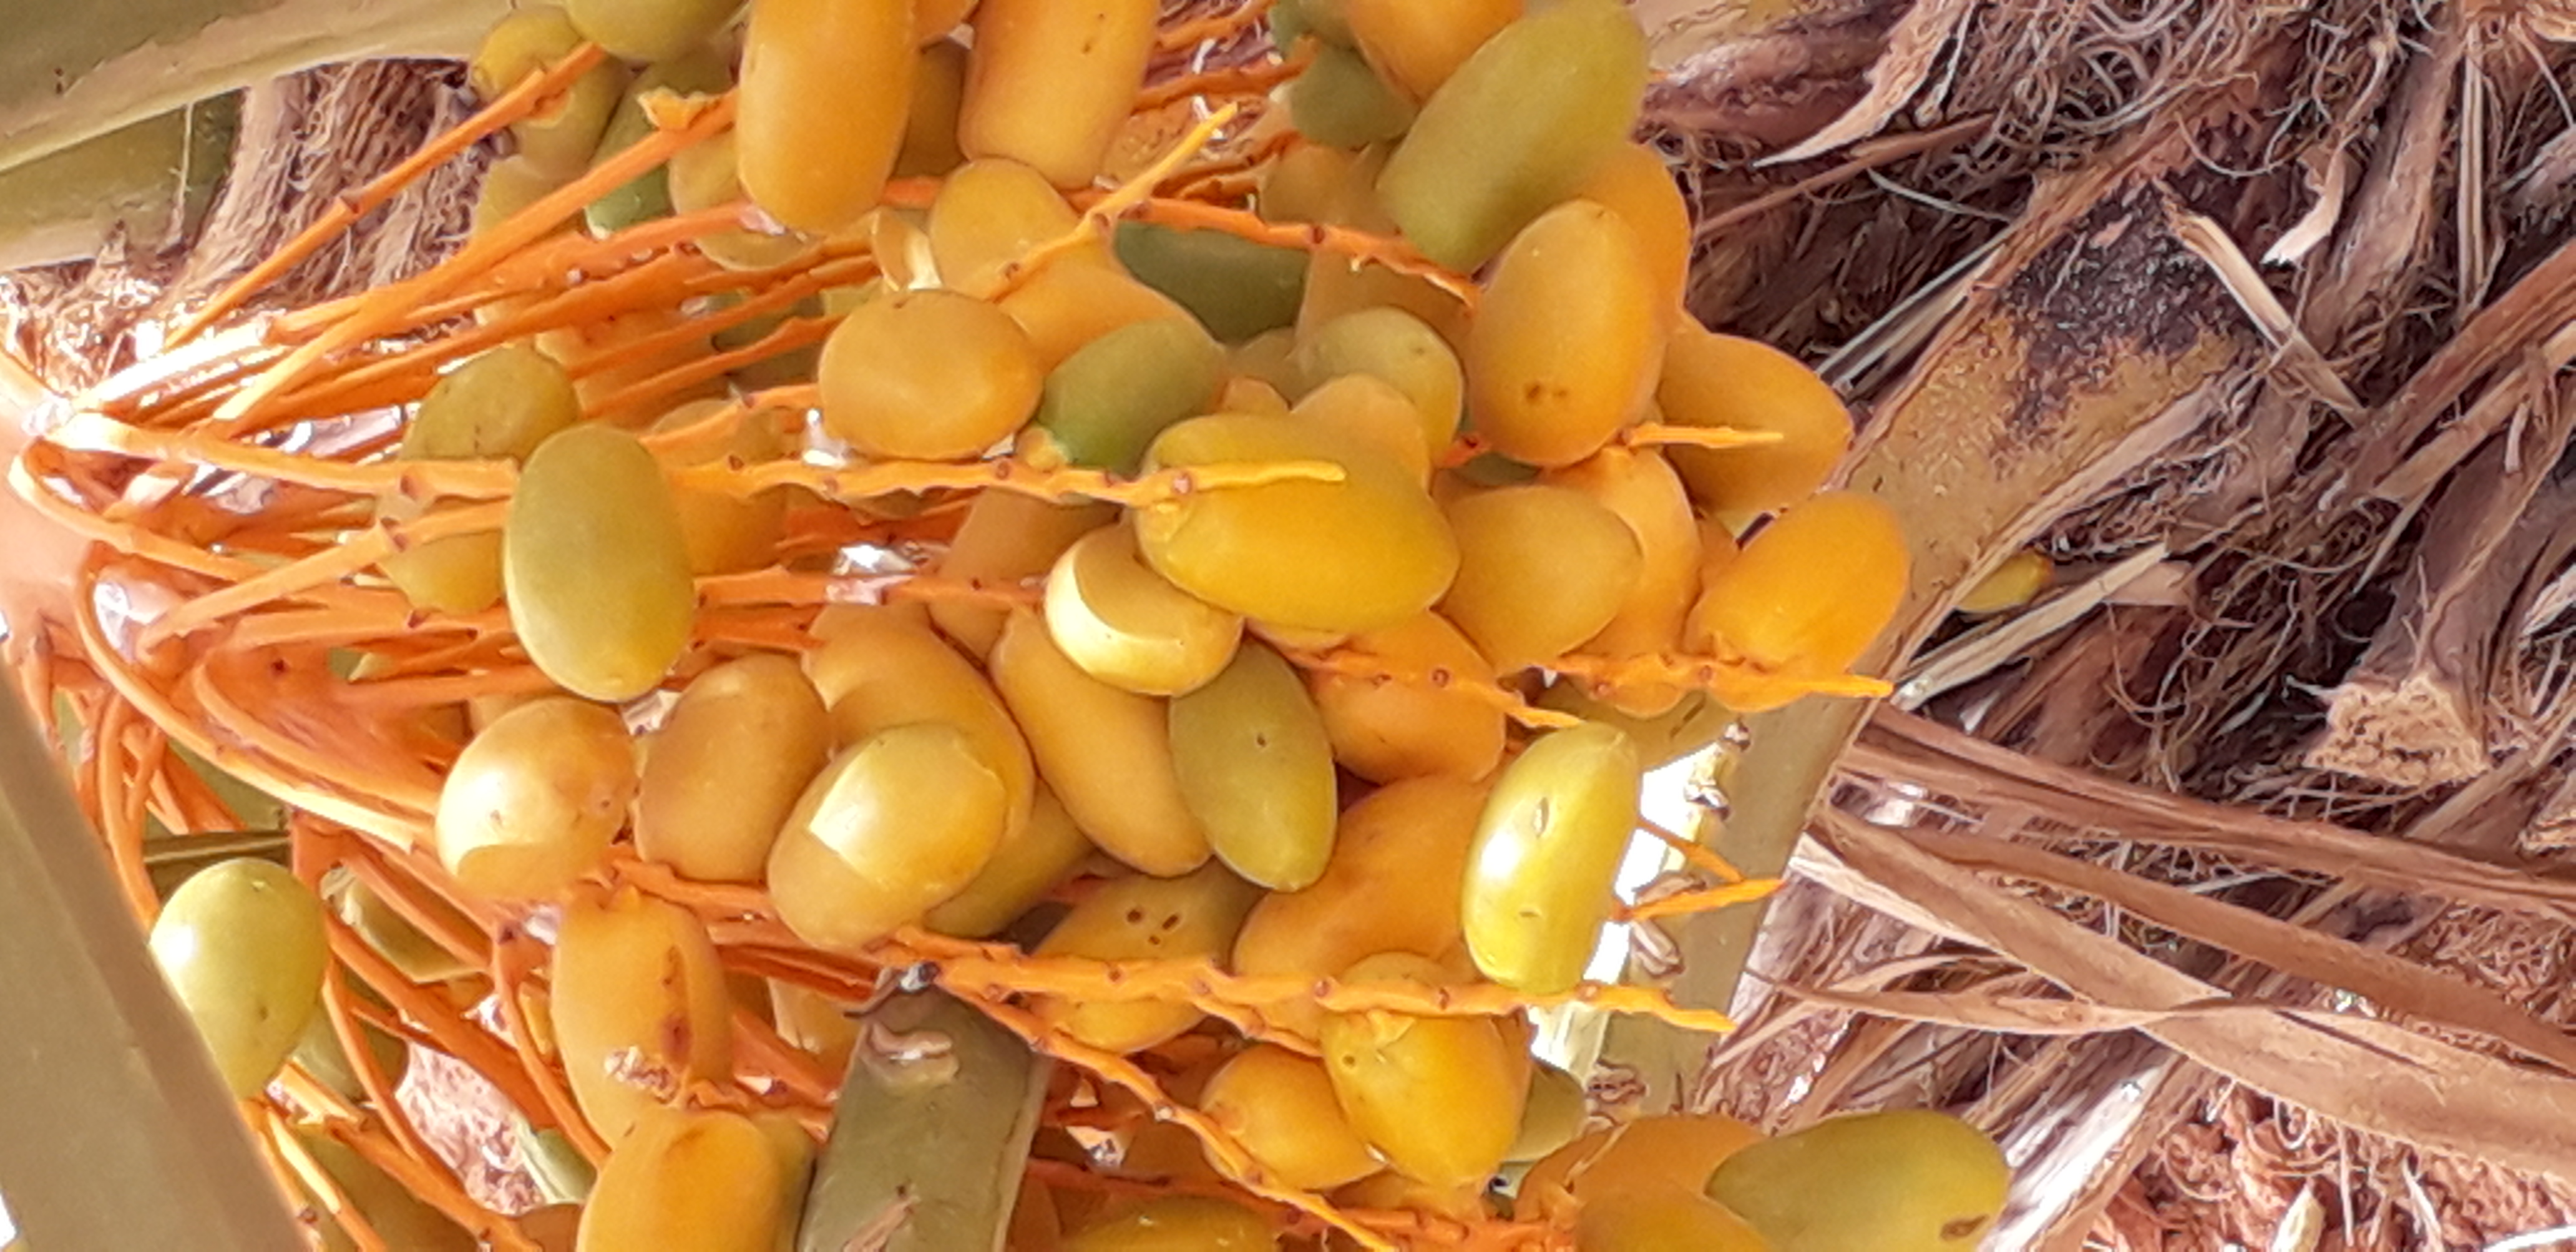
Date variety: kholt